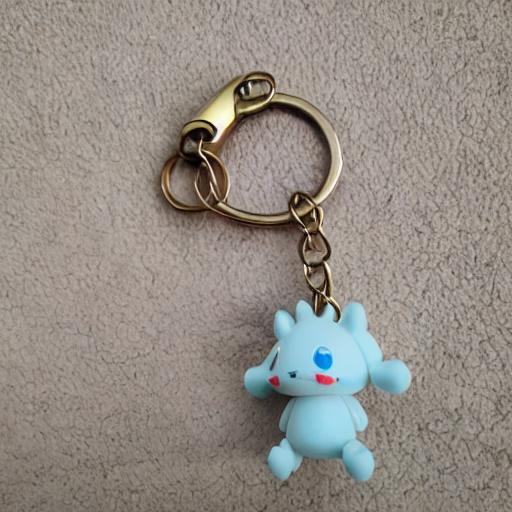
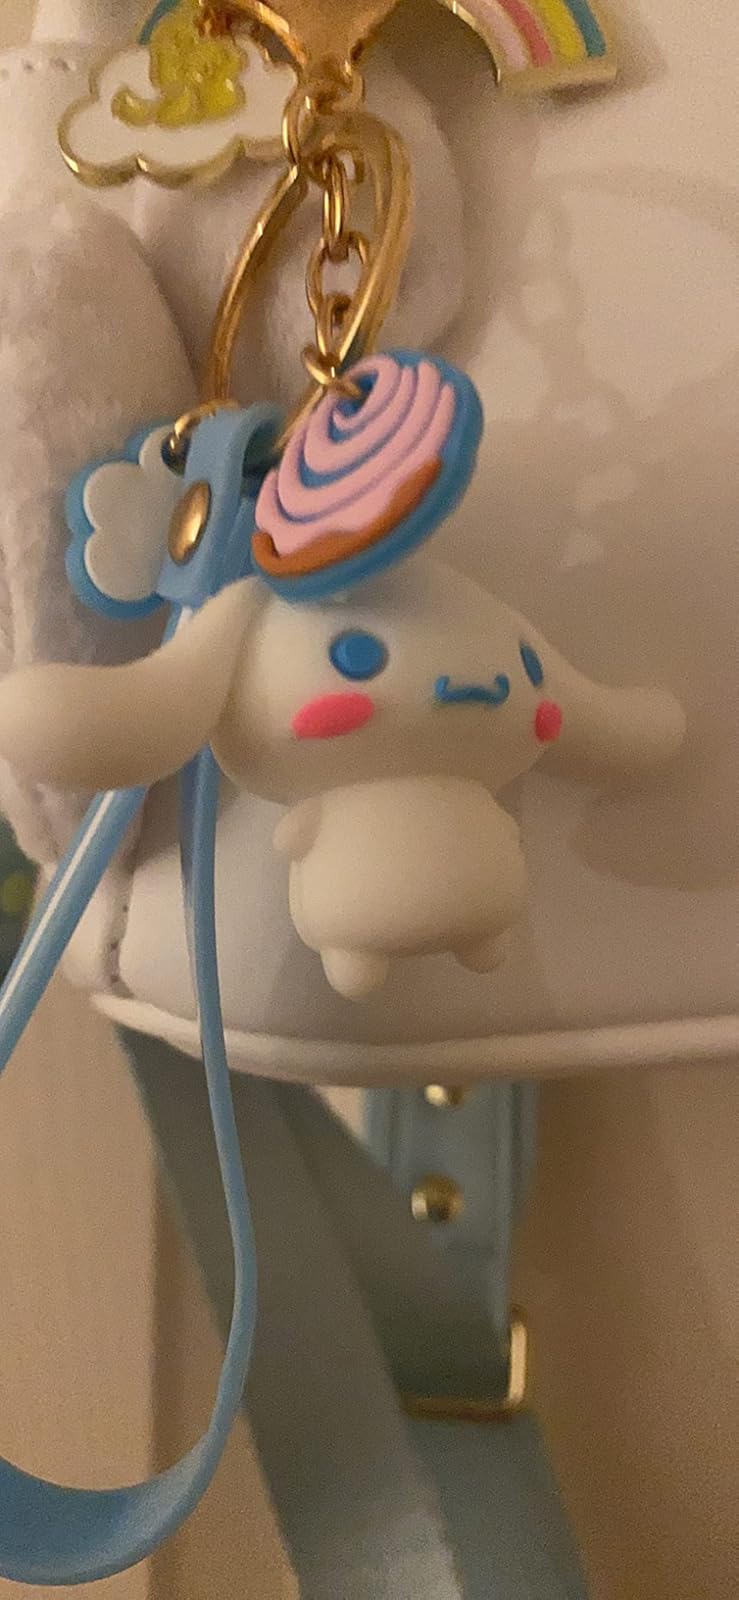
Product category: accessories_keychain
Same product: no